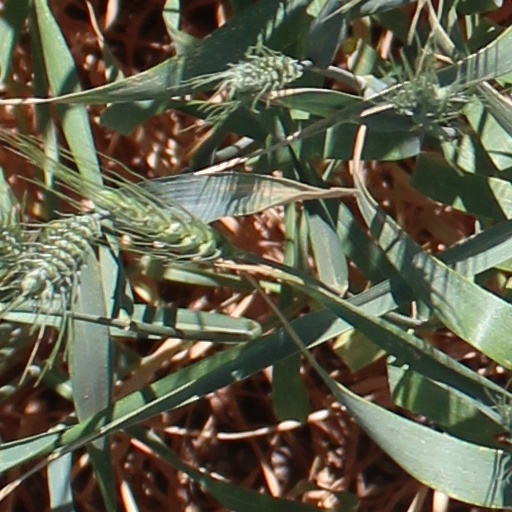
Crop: wheat